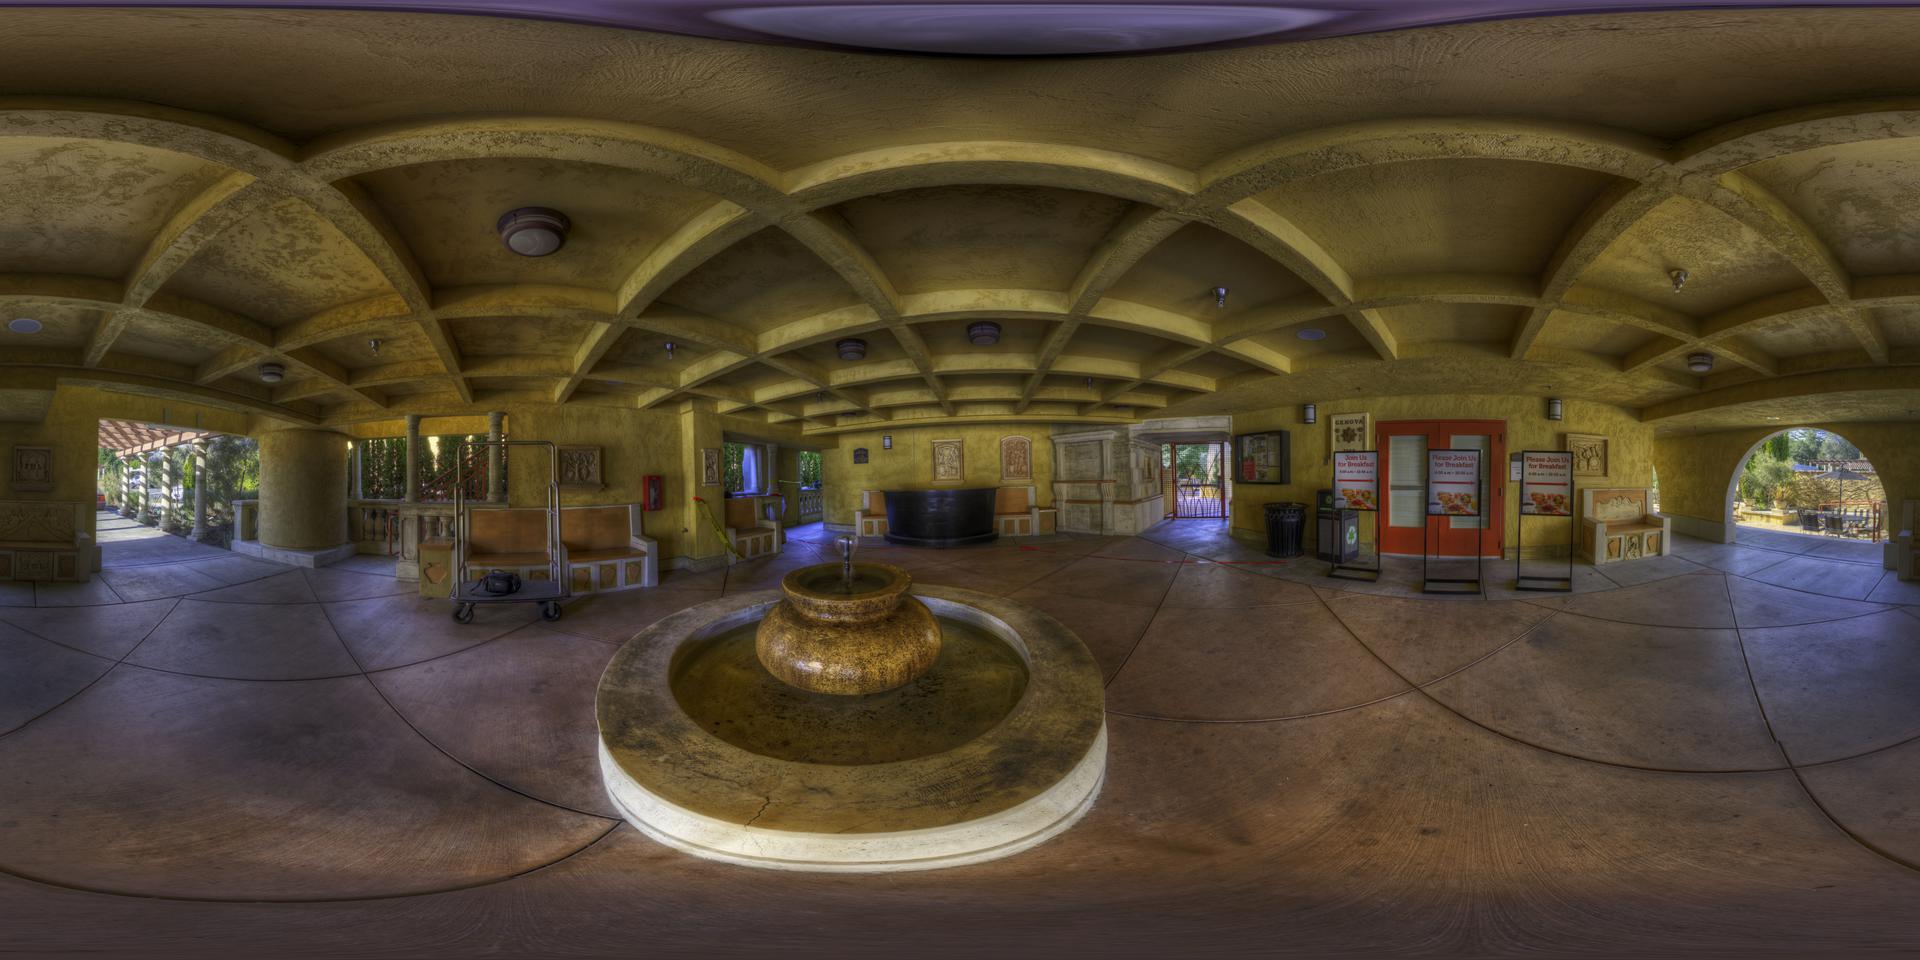
Referred object: Black round trash bin

Referred object: the circular stone fountain

Referred object: turn right; the menu is beside the red doors